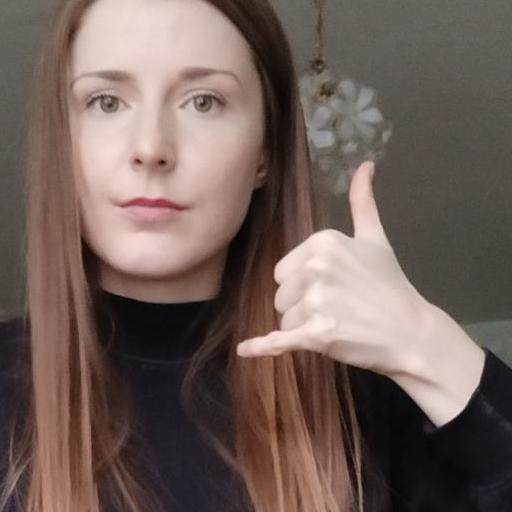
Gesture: call